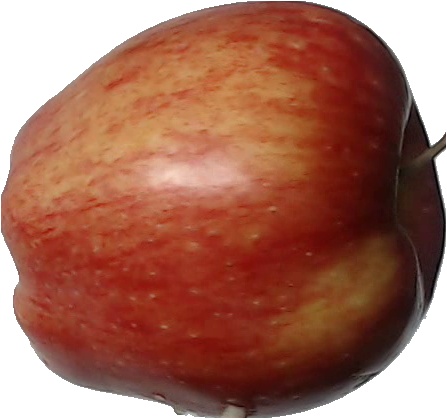
Label: apple_red_1